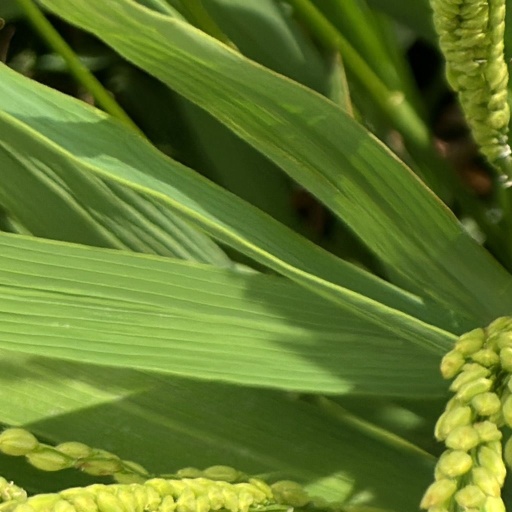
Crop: rice